Tai Kok Tsui

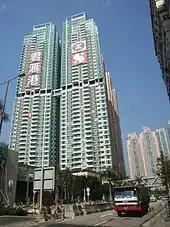
Harbour Green

Harbour Green is a private estate and part of the Olympic station Phase III project. It comprises five 48 or 56 floors towers with a total of 1,514 units. It was jointly developed by Sun Hung Kai Properties and MTR Corporation and completed in 2007.